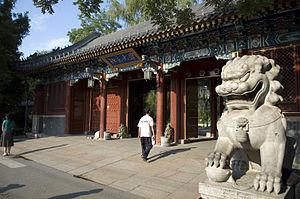
L'université de Pékin, est une université chinoise, considérée comme une des plus prestigieuses de la République populaire de Chine, connue dans le langage courant sous le nom de Beida, a été fondée à Pékin en 1898.